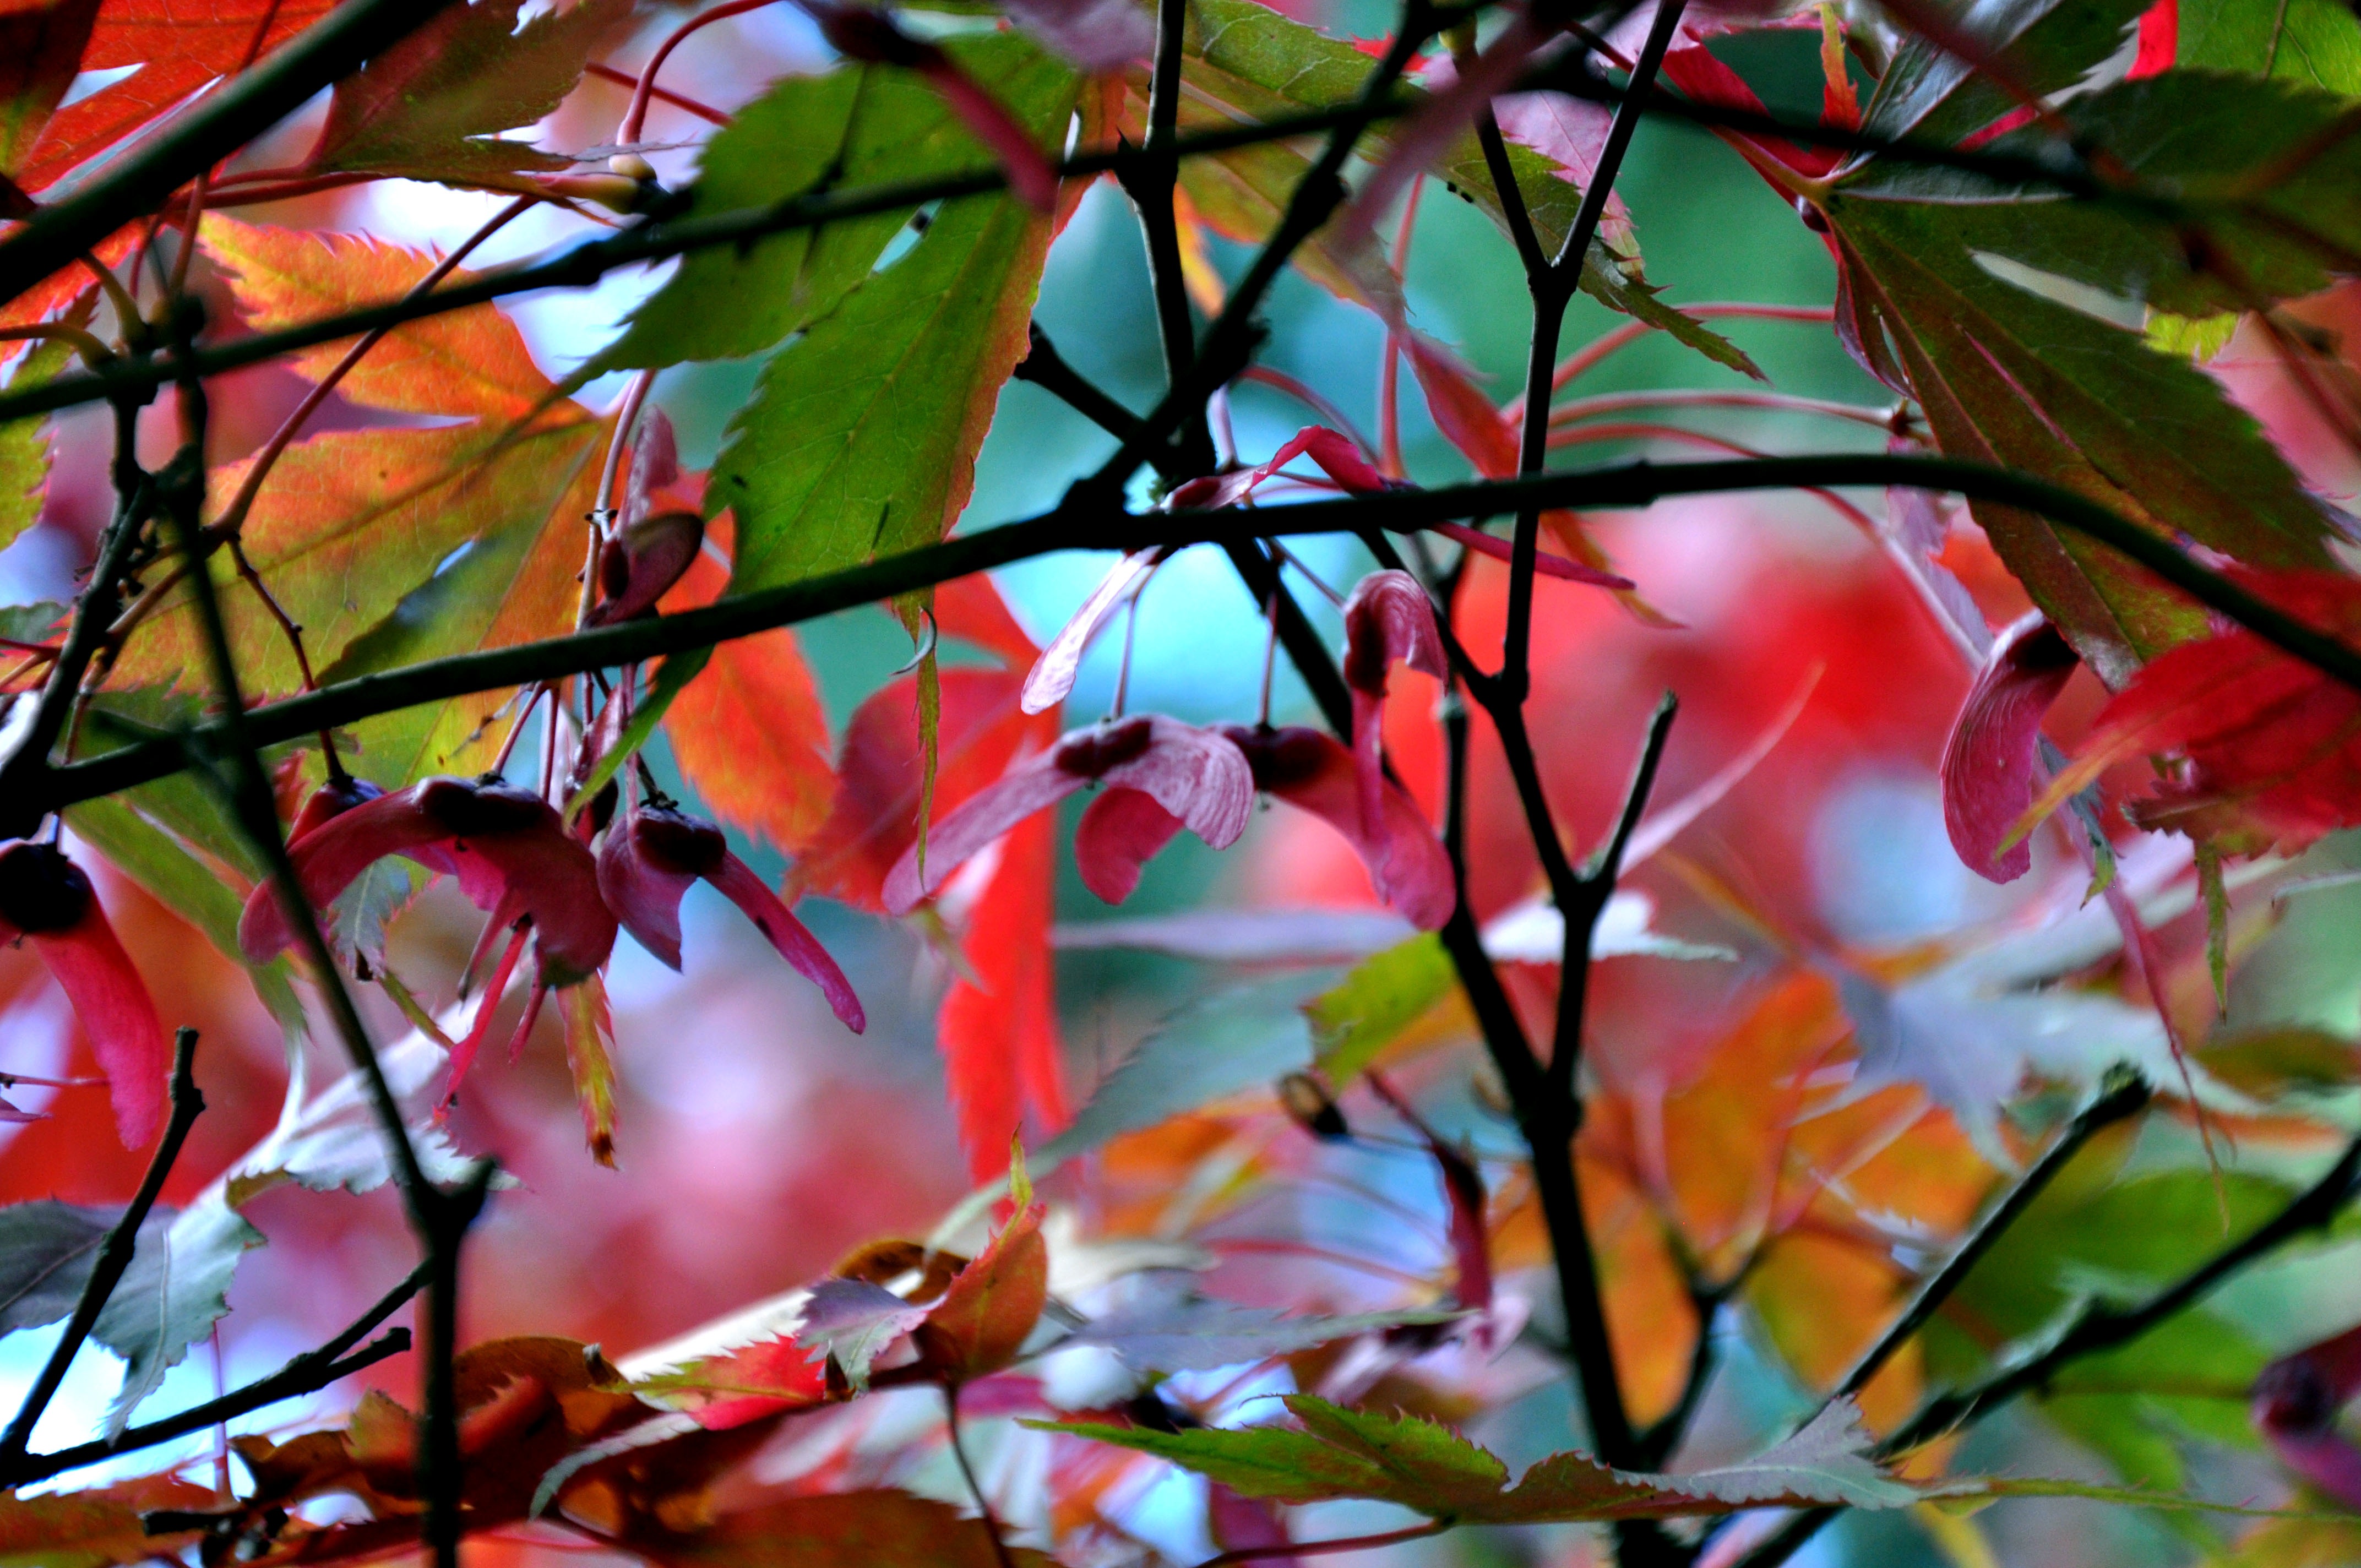
tree, nature, branch, blossom, plant, sunlight, leaf, flower, red, color, autumn, botany, flora, season, maple tree, shrub, flowering plant, woody plant, land plant